Cohen vs. Rosi

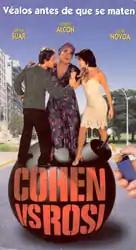
Film poster

Cohen vs. Rosi is a 1998 Argentine romantic comedy film directed by Daniel Barone and written by Jacobo Langsner. It stars Alfredo Alcón, Adrián Suar and Laura Novoa. The film premiered on 28 May 1998 in Buenos Aires.